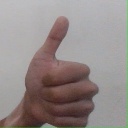
अक्षर: थ